LSm

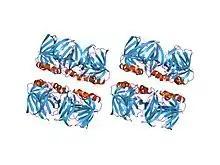
crystal structure of the sm-related protein of p. abyssi the biological unit is a heptamer

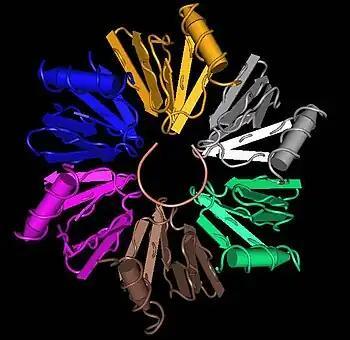
The LSm protein Hfq hexamer torus showing the peptide backbone, with each protein in a different color, representing each beta strand as a ribbon, each alpha helix as a cylinder and the RNA oligonucleotide as a 300° arc

In molecular biology, LSm proteins are a family of RNA-binding proteins found in virtually every cellular organism. LSm is a contraction of 'like Sm', because the first identified members of the LSm protein family were the Sm proteins. LSm proteins are defined by a characteristic three-dimensional structure and their assembly into rings of six or seven individual LSm protein molecules, and play a large number of various roles in mRNA processing and regulation.